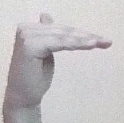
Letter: khaa